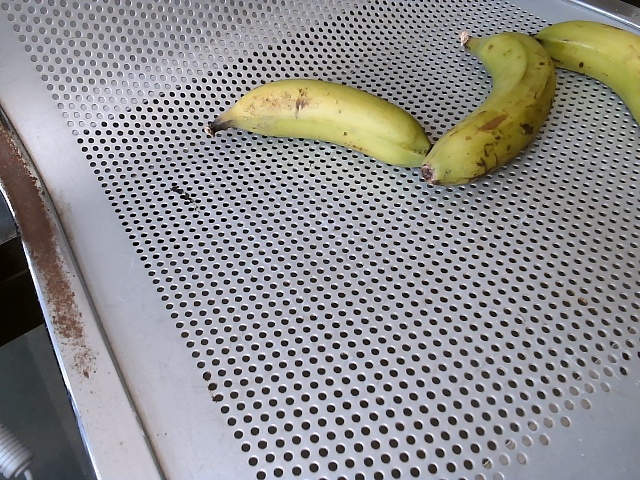
Label: Raw_Banana